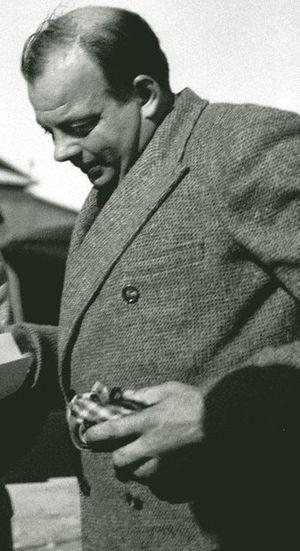
Antoine de Saint-Exupéry à Tunis en 1935